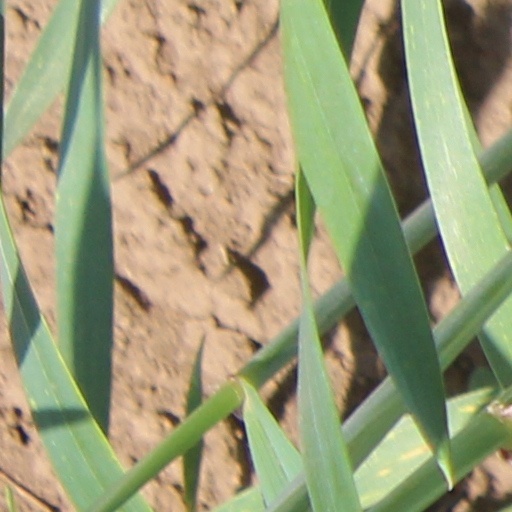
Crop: wheat